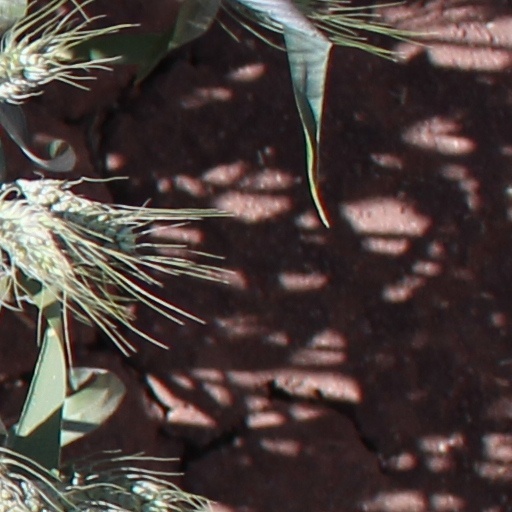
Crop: wheat